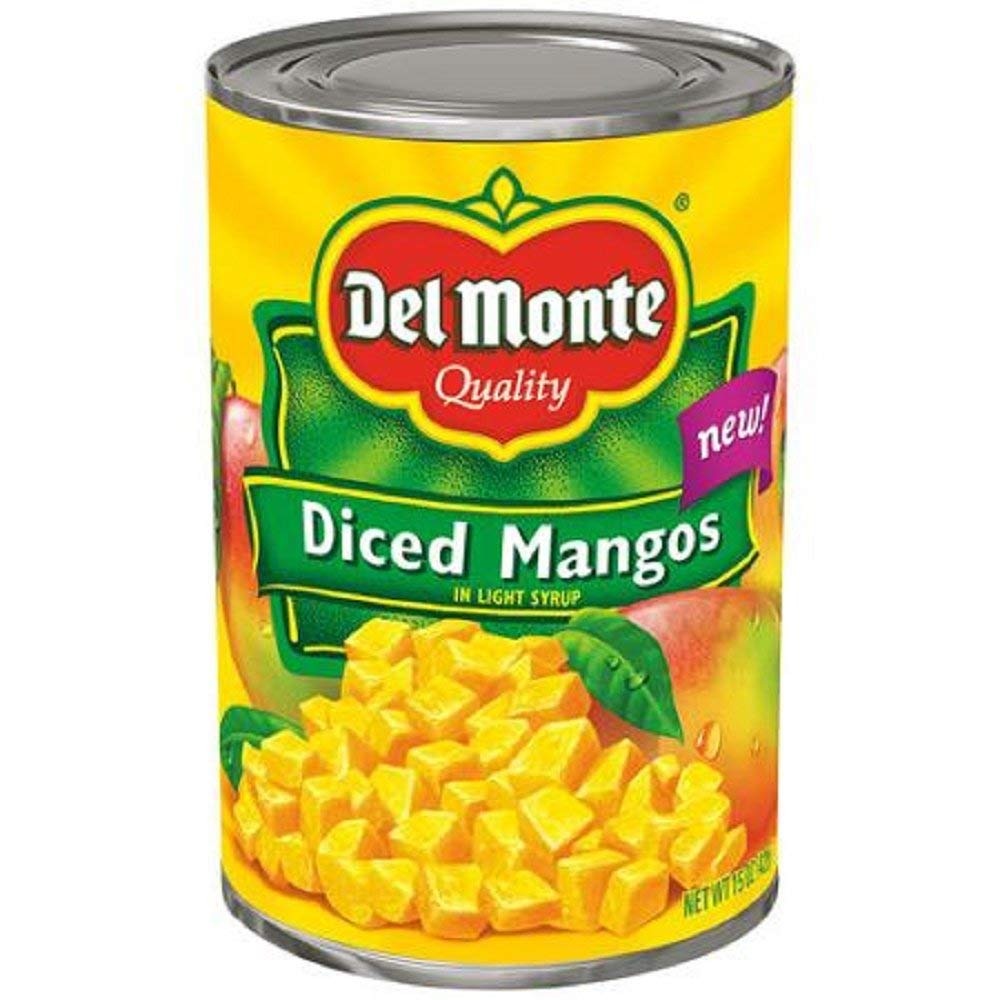
Item Name: Del Monte, Diced Mangos in Light Syrup, 15oz Can (Pack of 12)
Value: 180.0
Unit: Fl Oz

Price: 15.81